Berry Brook

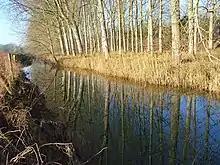
View of Berry Brook.

The Berry Brook is a stream close to Sonning Eye in the flood plain of the River Thames, in southern Oxfordshire, England.